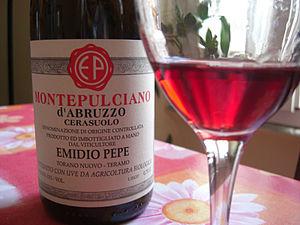
Le Cerasuolo d'Abruzzo est un vin rouge ou rosé italien, produit dans les Abruzzes selon une dénomination d'origine contrôlée.